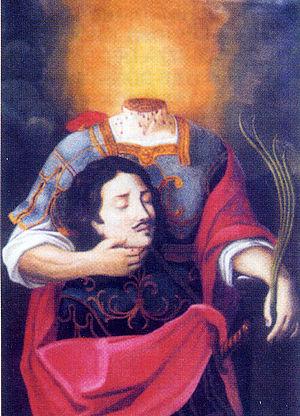
Donnino di Fidenza est un martyr chrétien du IIIᵉ siècle, vénéré comme saint par l'Église catholique.